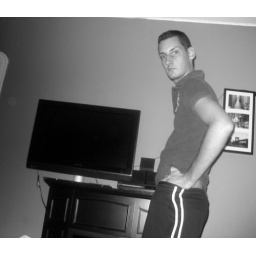
hanging out at the house in fall river ma june 2010